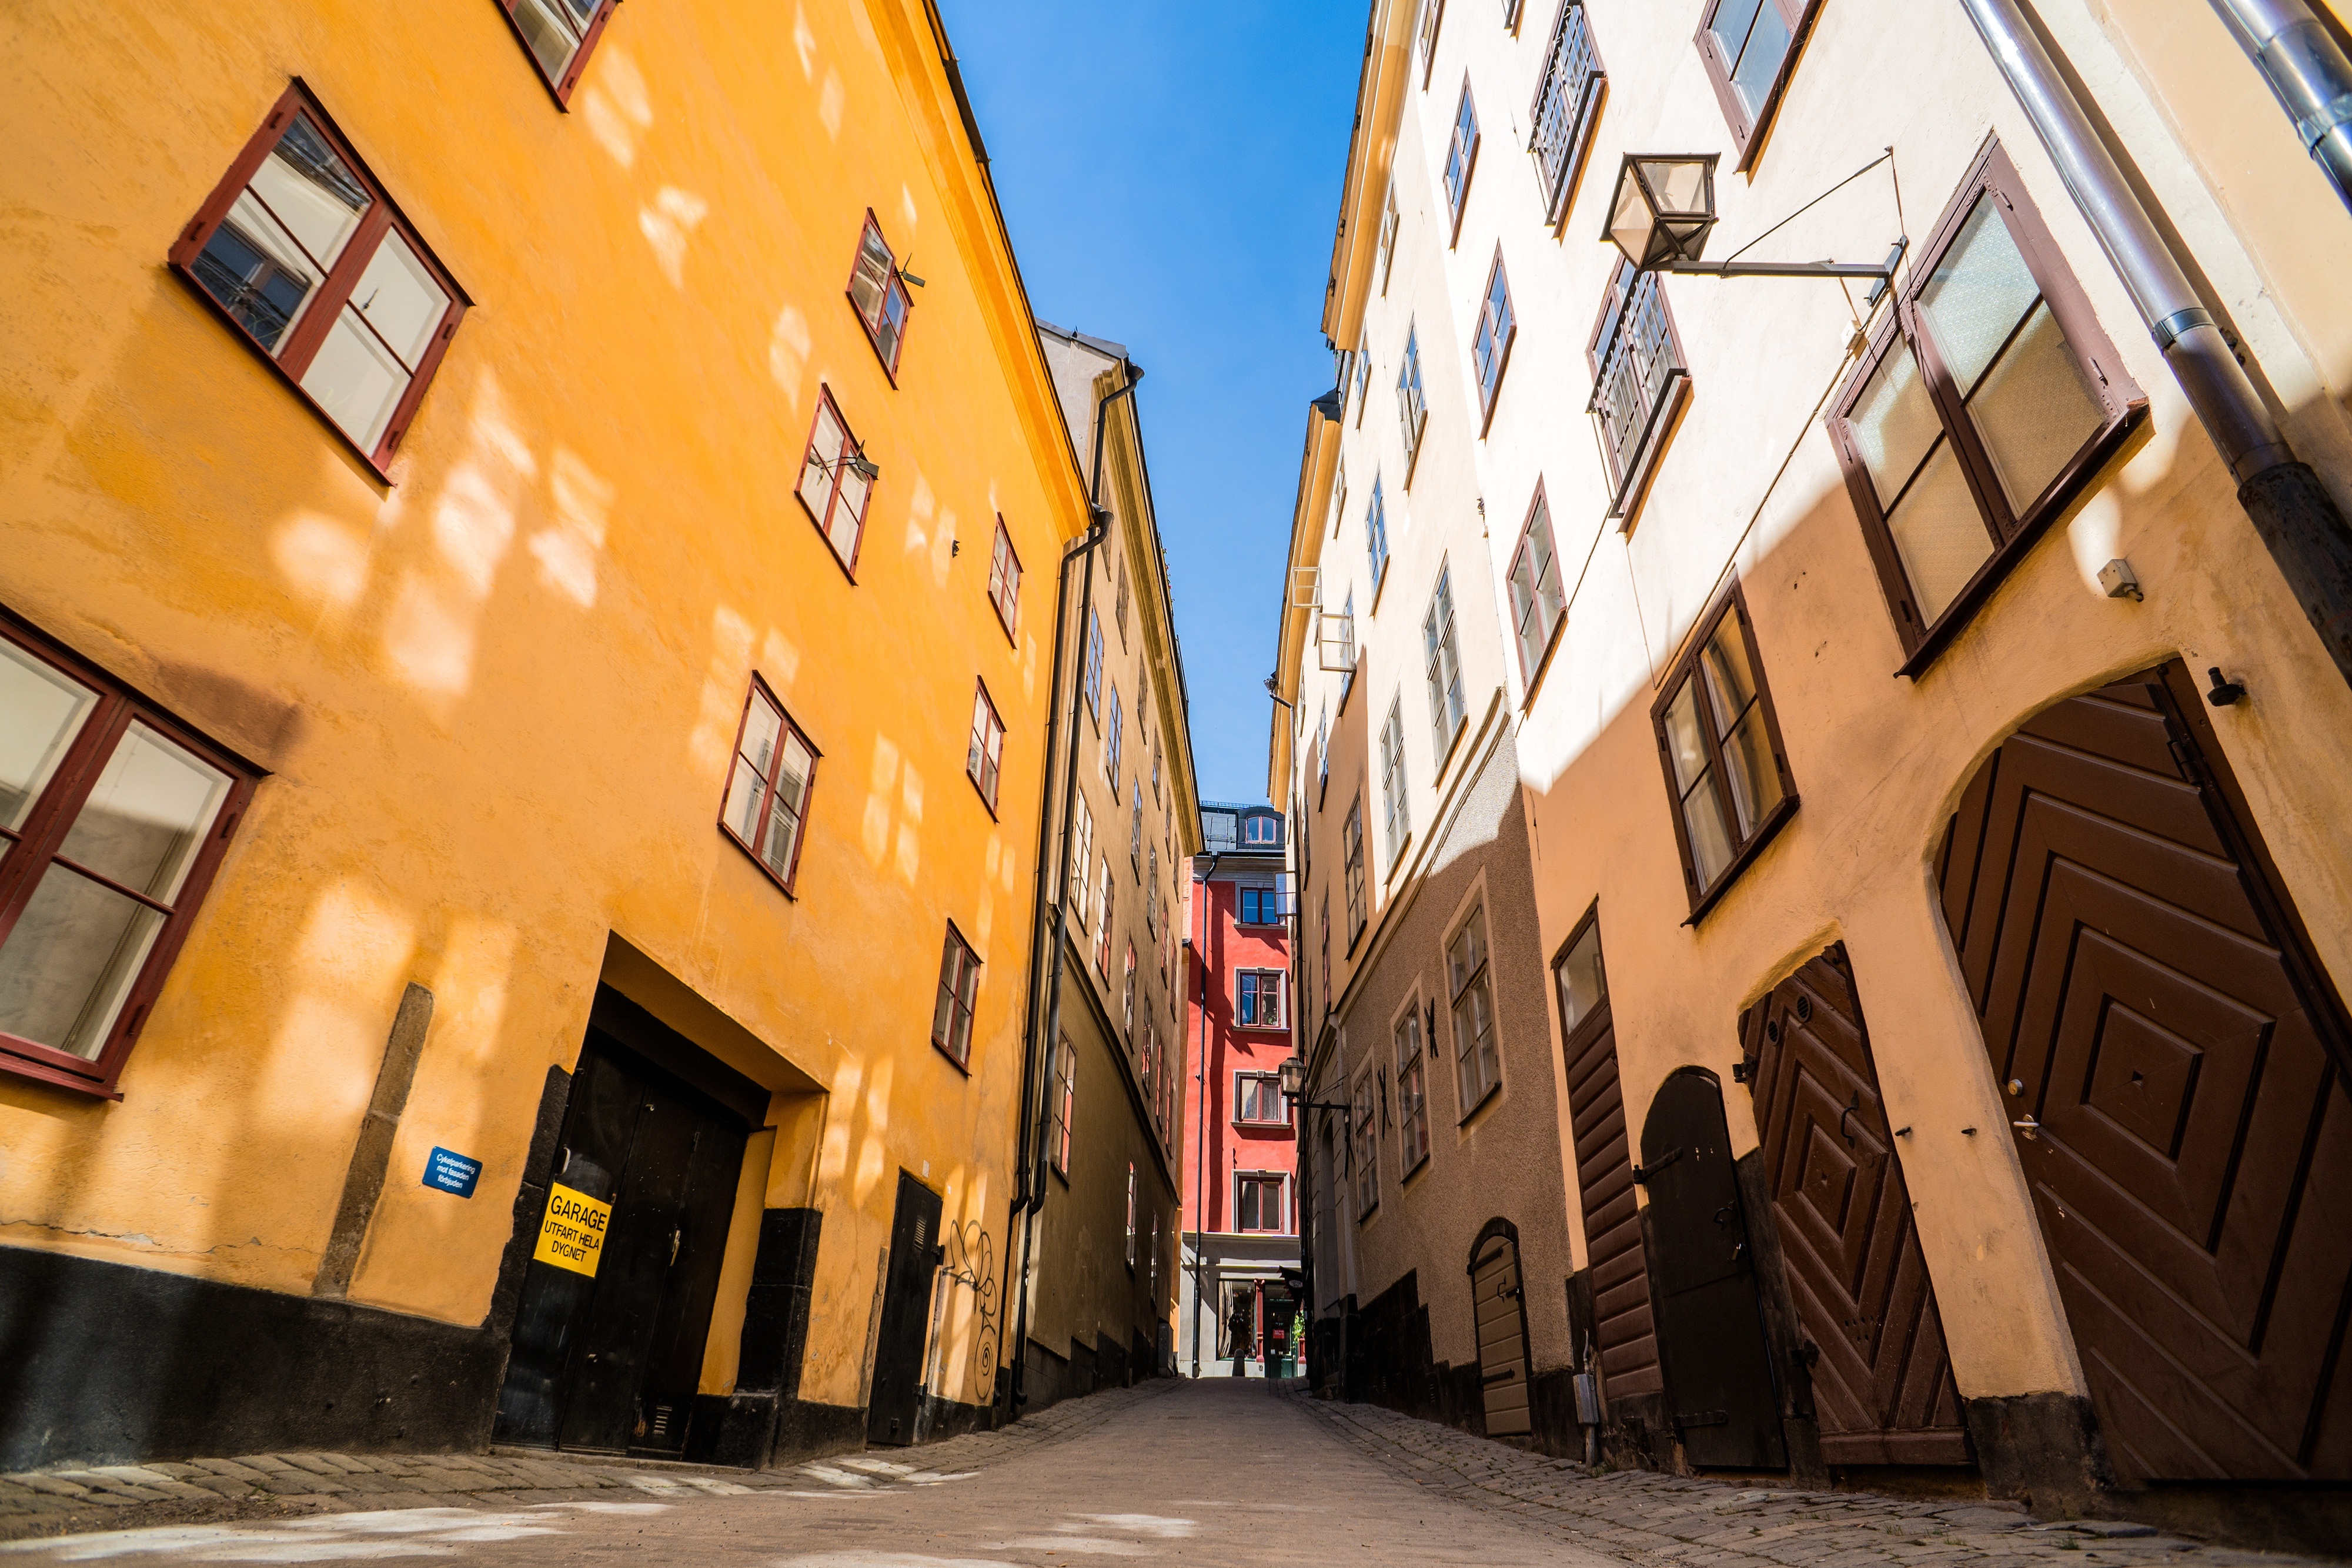
outdoor, architecture, sky, road, street, house, town, building, old, alley, city, downtown, summer, travel, europe, color, landmark, facade, exterior, tourism, old city, infrastructure, sweden, history, european, famous, historical, stockholm, stan, scandinavia, swedish, neighbourhood, gamla, sight sing, urban area, human settlement